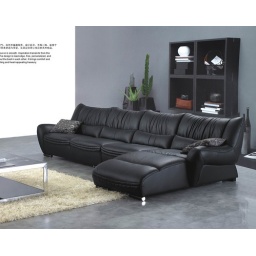
sofa by Italian top grain leather match microleather with 40dentisty foam inside.Coffee table by Tempered Glass and Stainless steel.